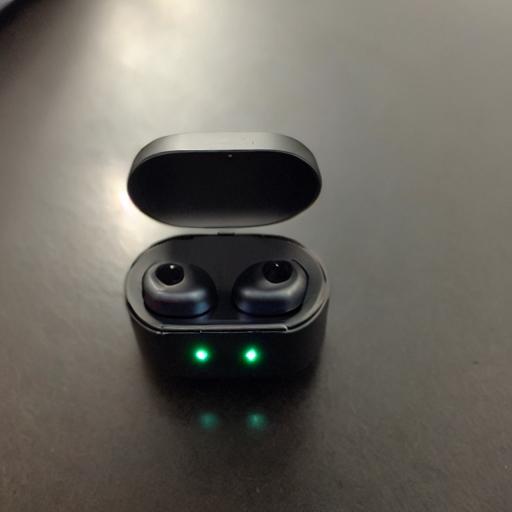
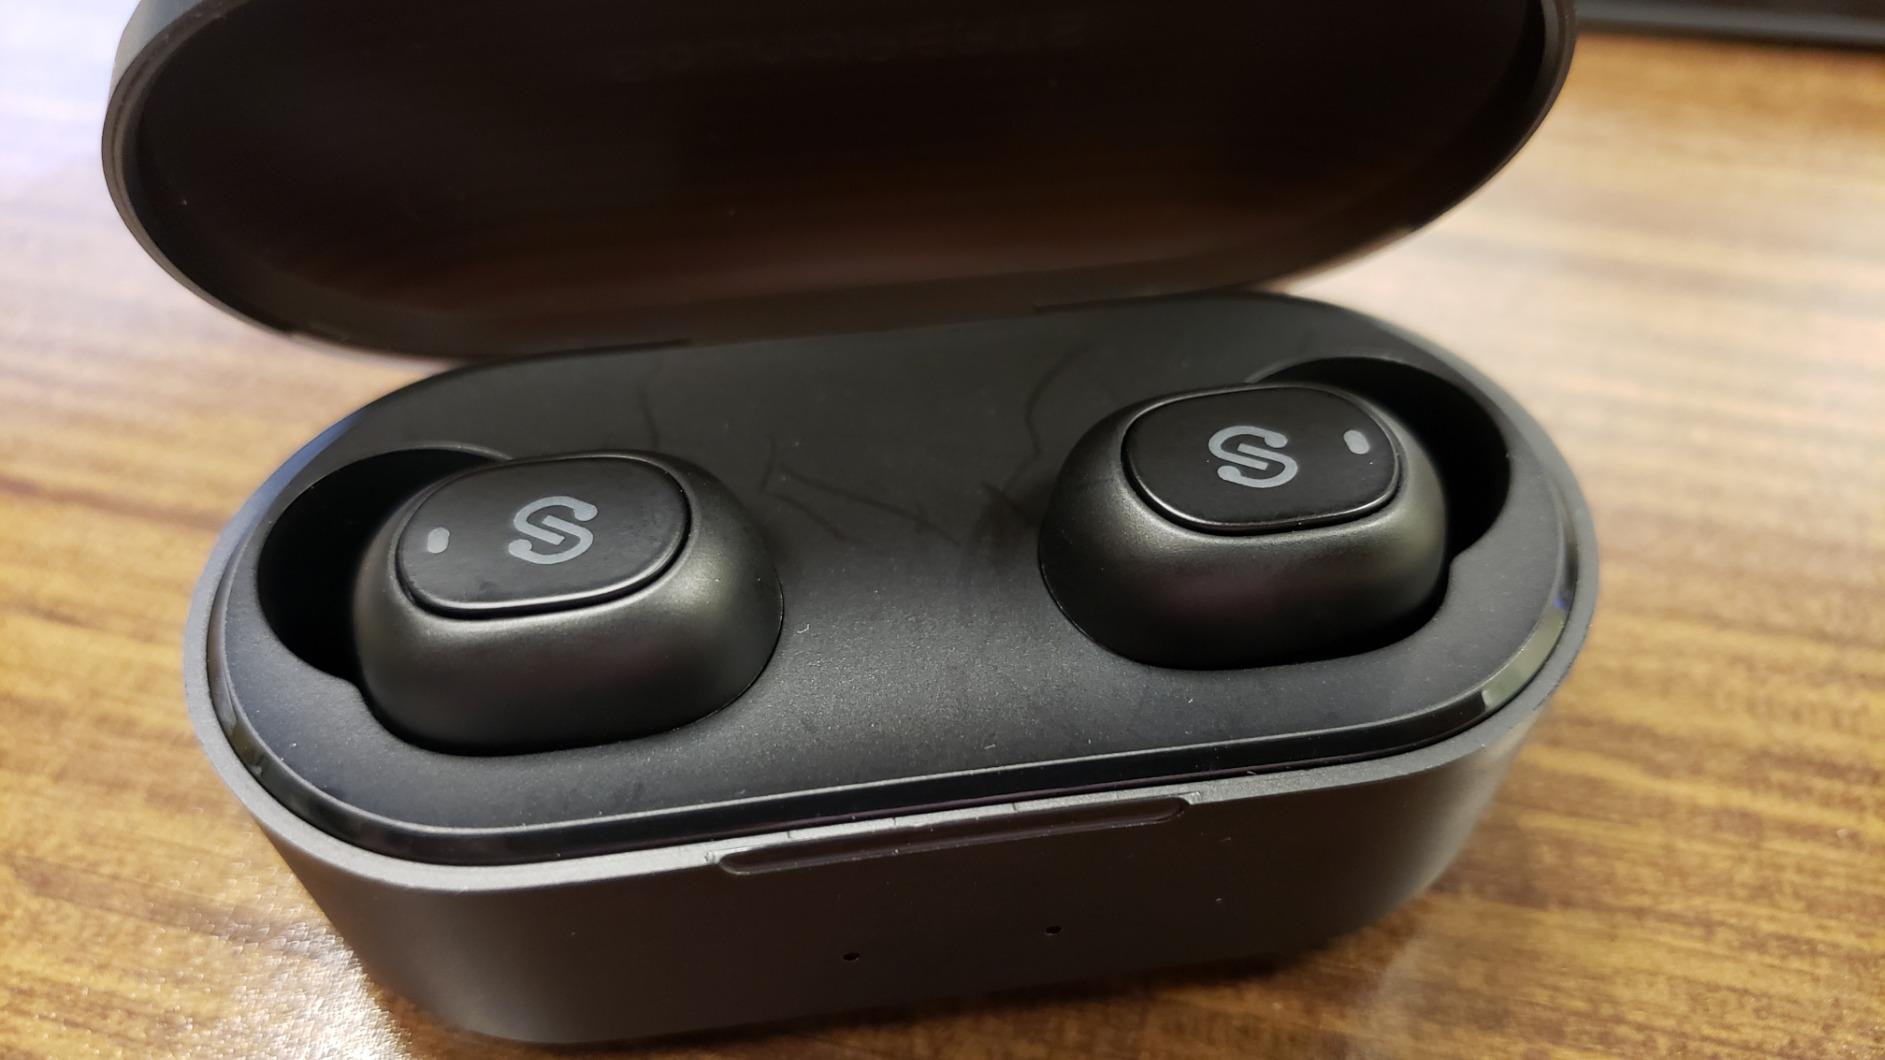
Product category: earbuds
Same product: no